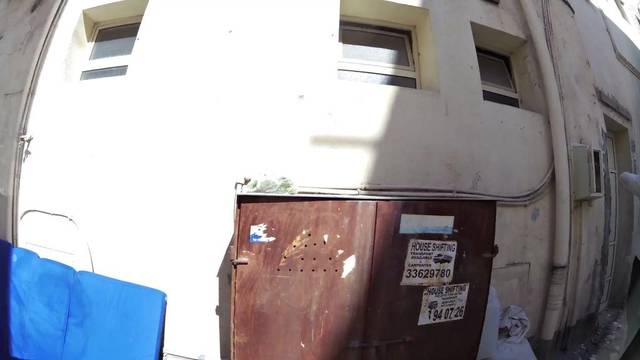
Region: Bahrain
Coordinates: 26.217, 50.576